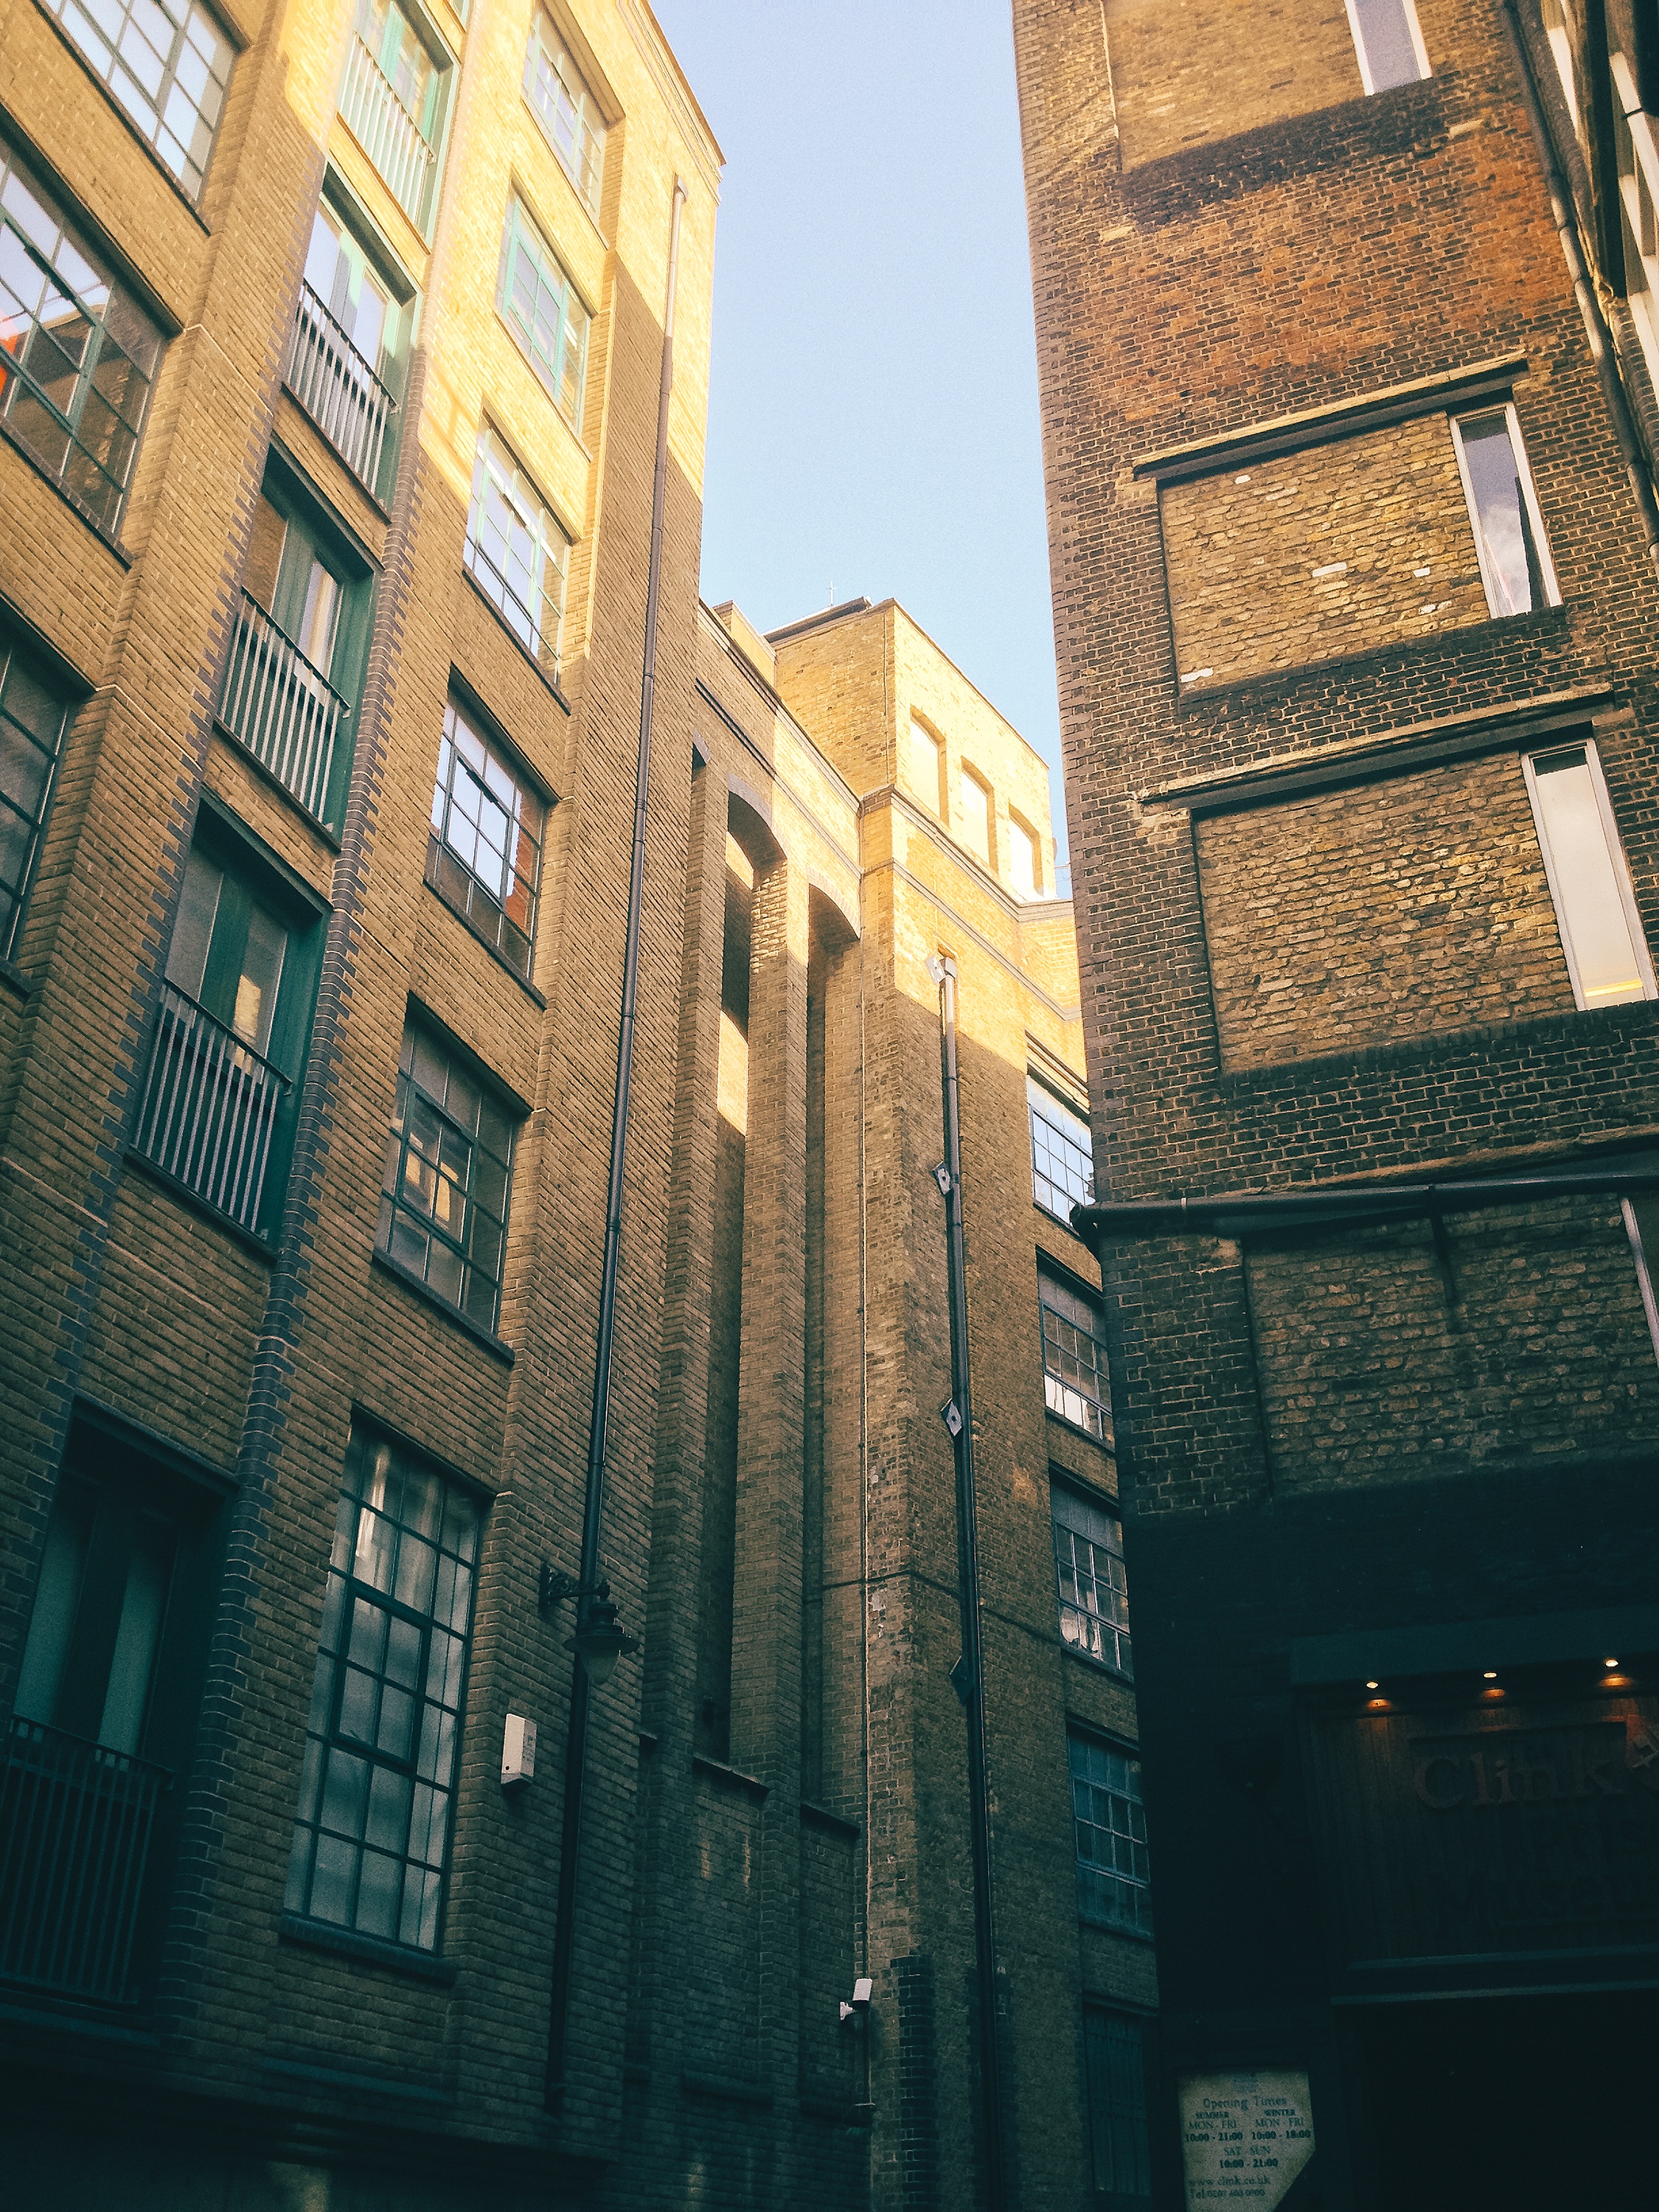
architecture, street, alley, city, skyscraper, cityscape, downtown, tower, landmark, facade, tower block, shape, metropolis, neighbourhood, urban area